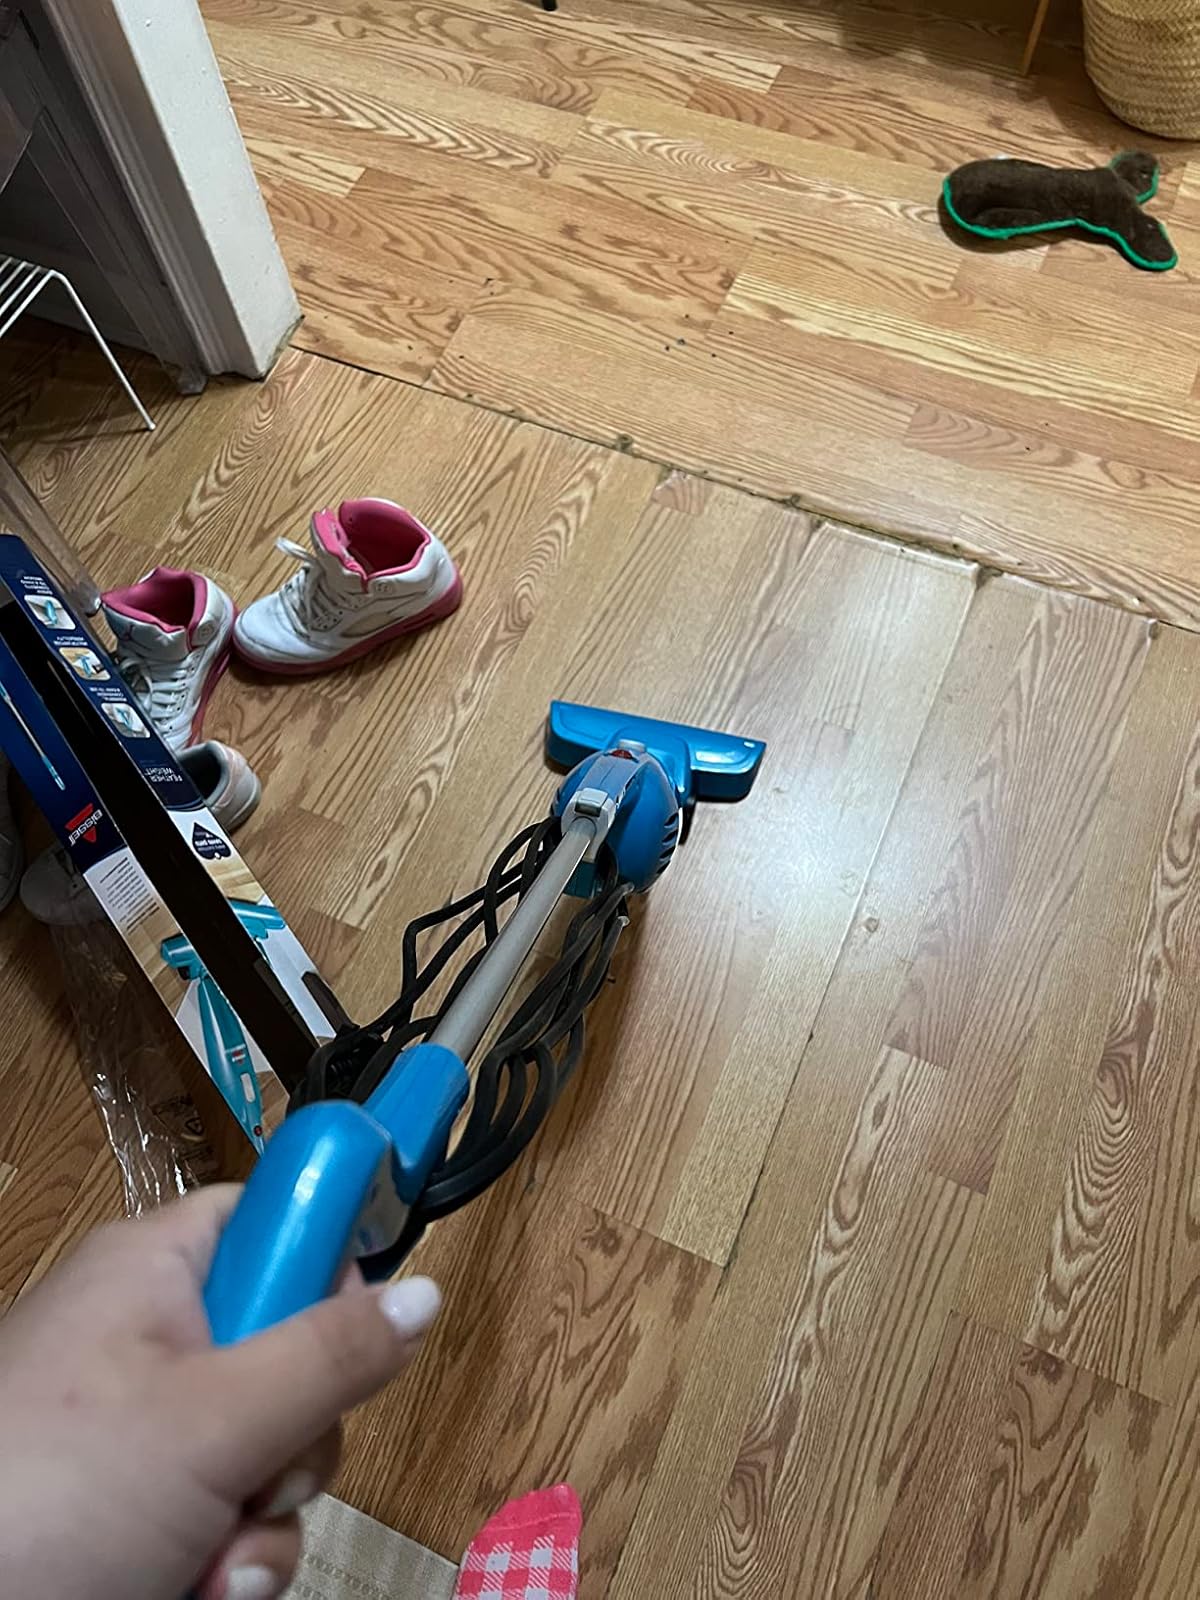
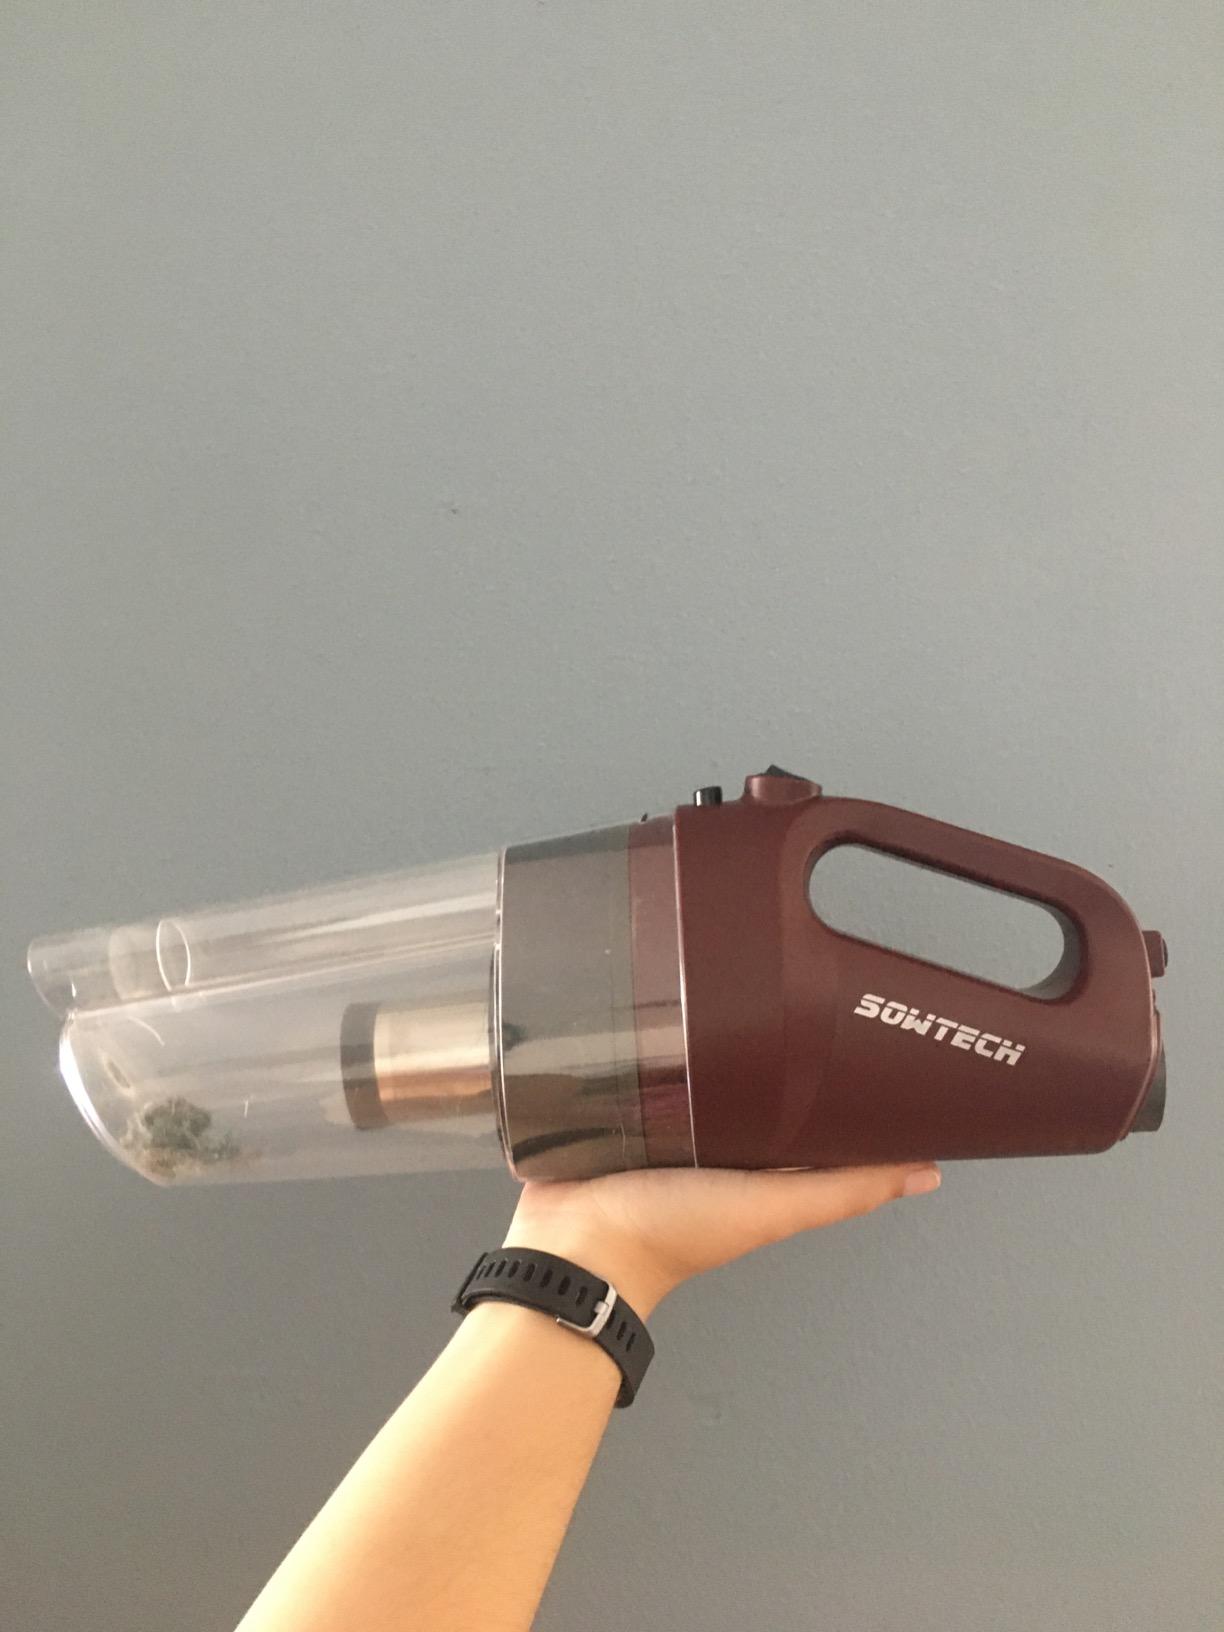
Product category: items_vacuum
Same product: no